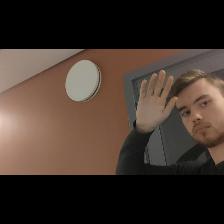
Label: Human